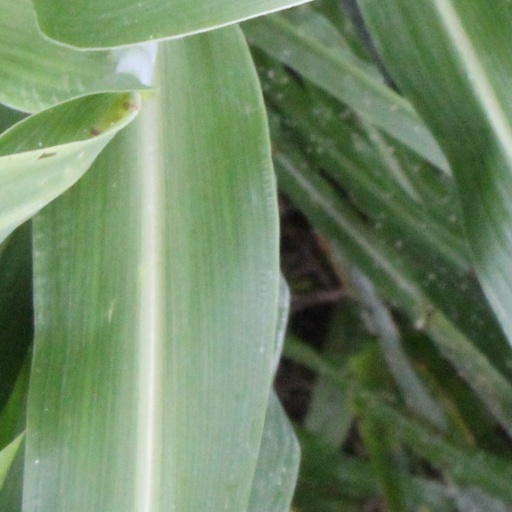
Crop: sorghum